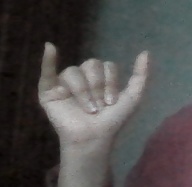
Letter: ya